River Wheelock

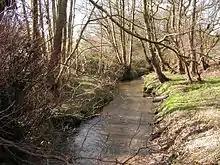
The upper Wheelock near Hassall Green

The River Wheelock is a small river in Cheshire in north west England. It drains water from the area between Sandbach and Crewe, and joins the River Dane at Middlewich, and then the combined river flows into the River Weaver in Northwich. Alternative names for the river were recorded in 1619 as "Sutton Watter", "Sutton Brooke", and "Lawton Brooke".